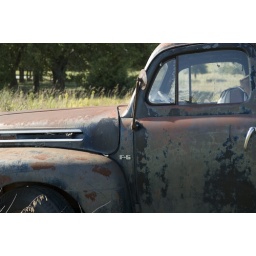
Abandoned truck in a field along K-4. The owner showed up and done kicked me out. Asshole.